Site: brandenburg
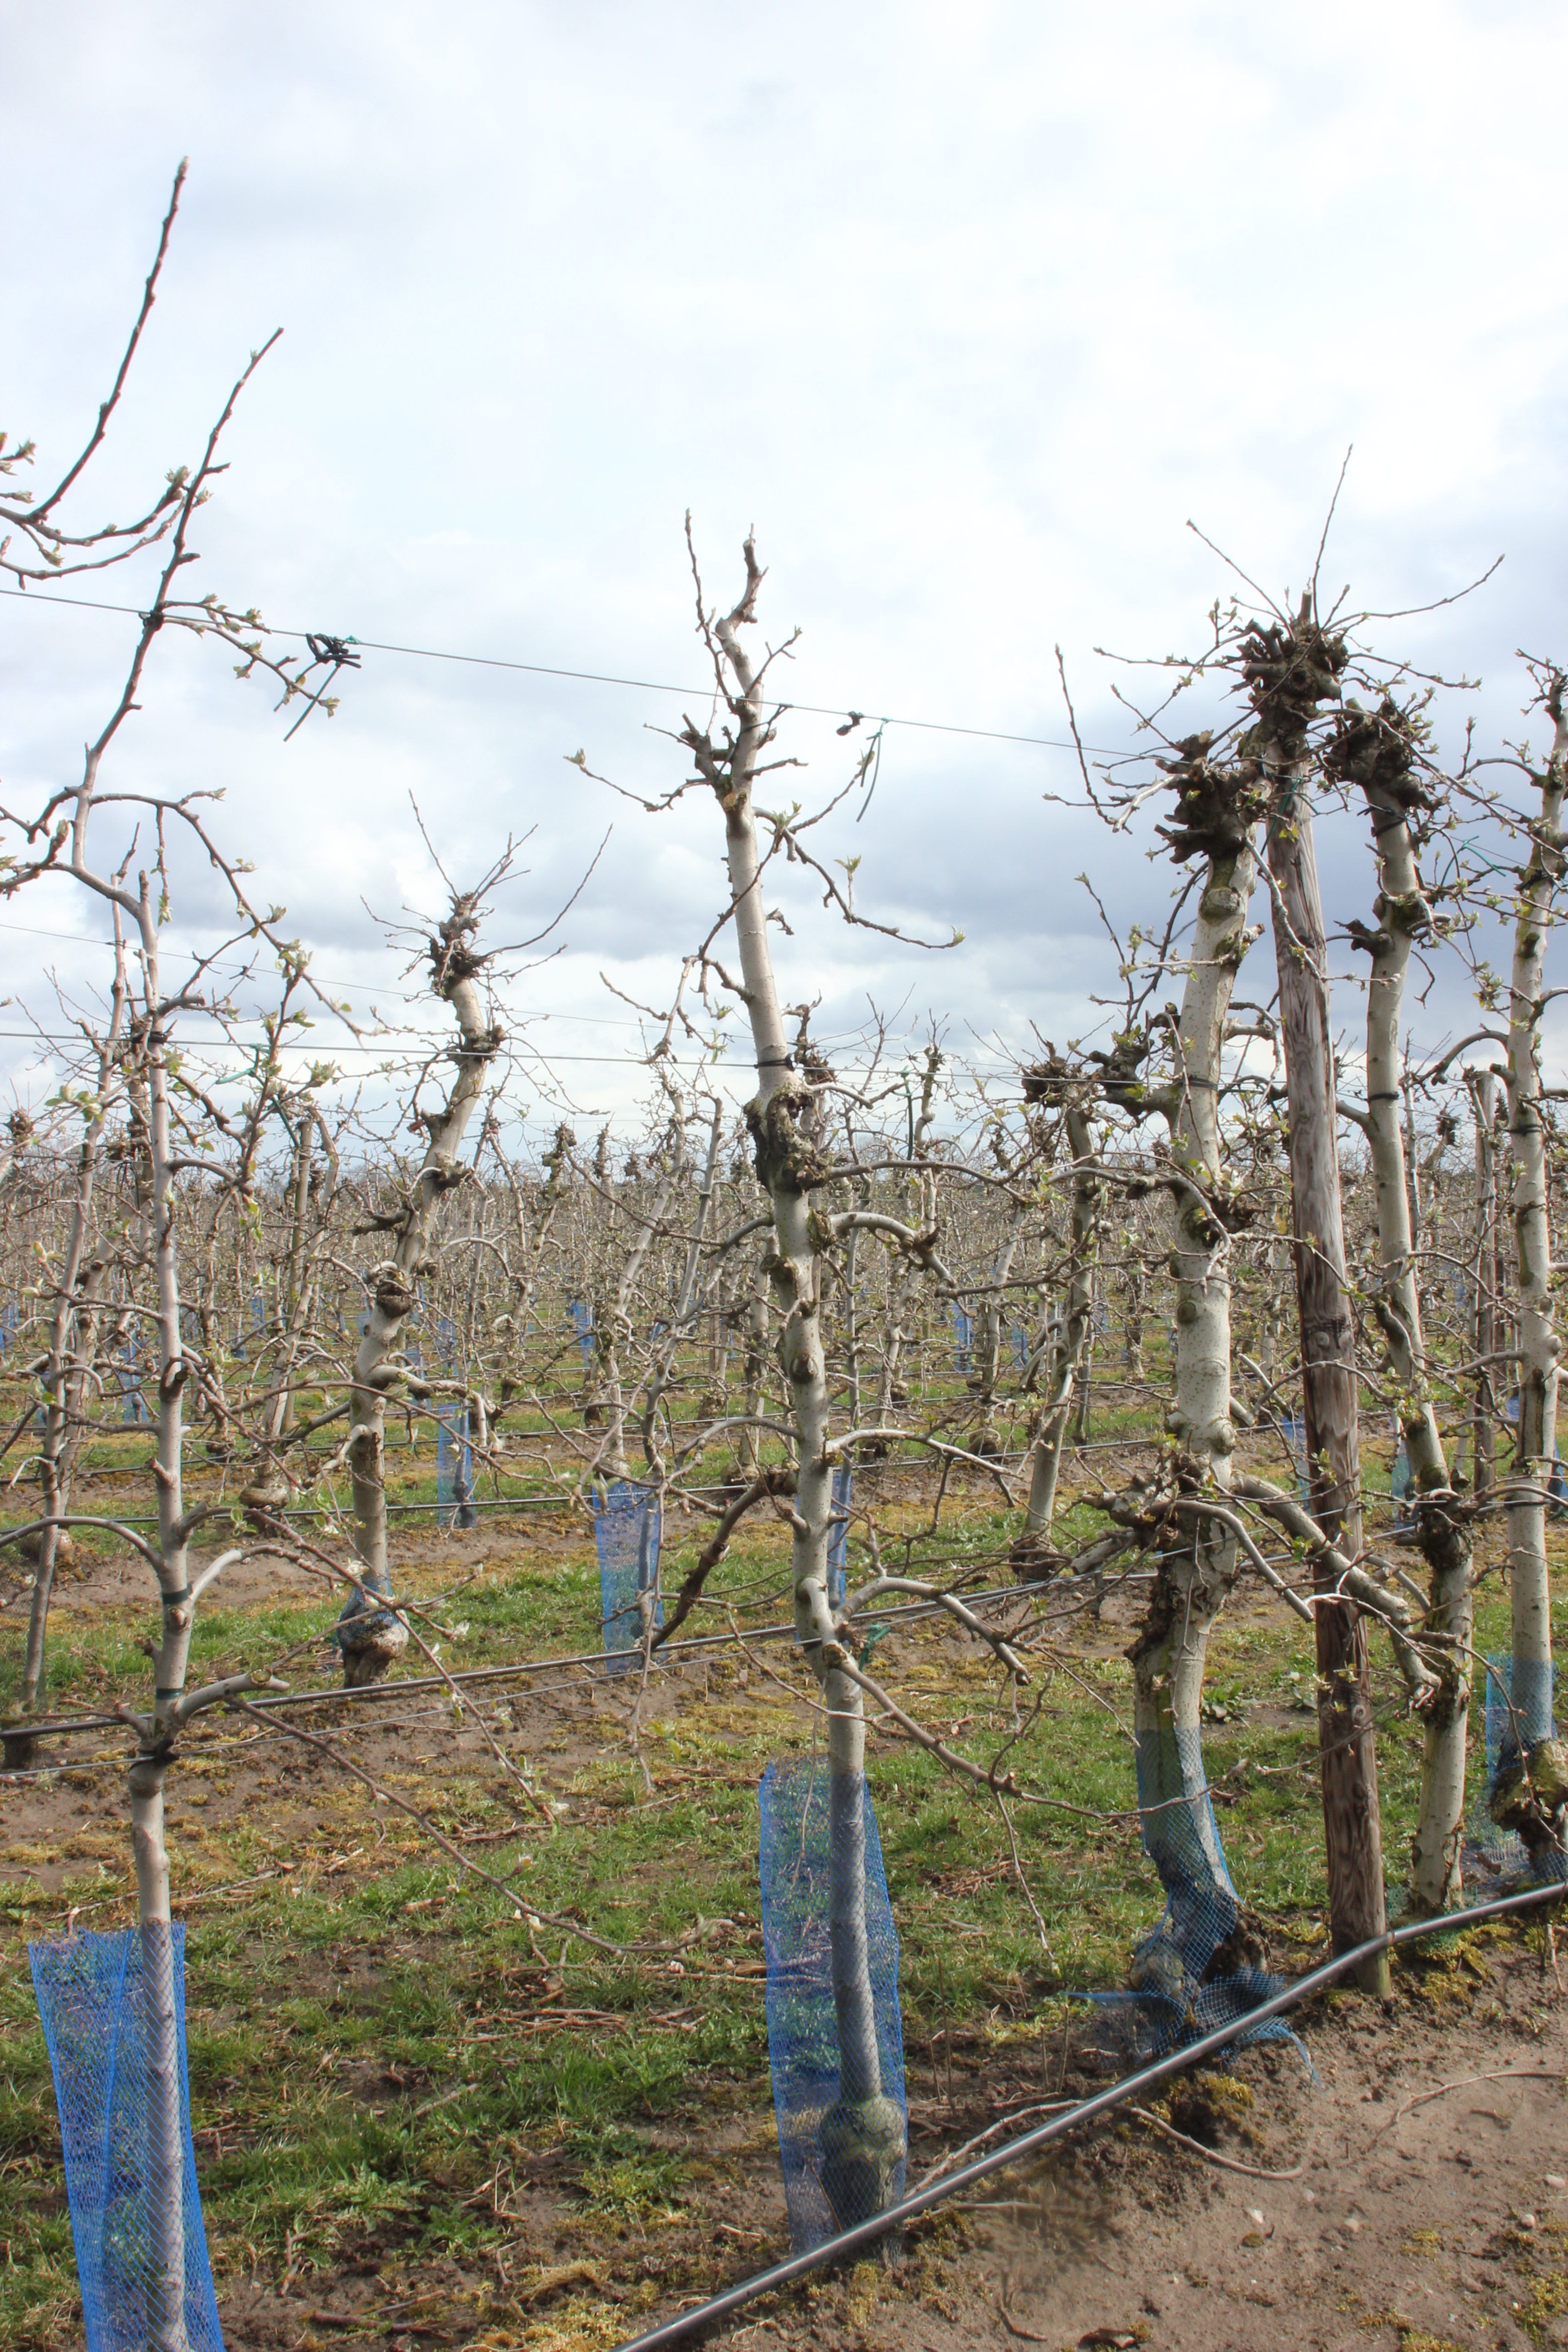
Growth stage (BBCH 55): Inflorescence emergence